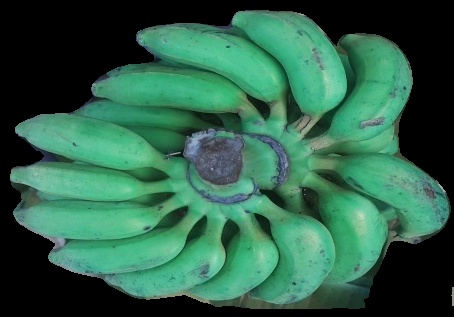
Variety: elakki-bale
Grade: grade3